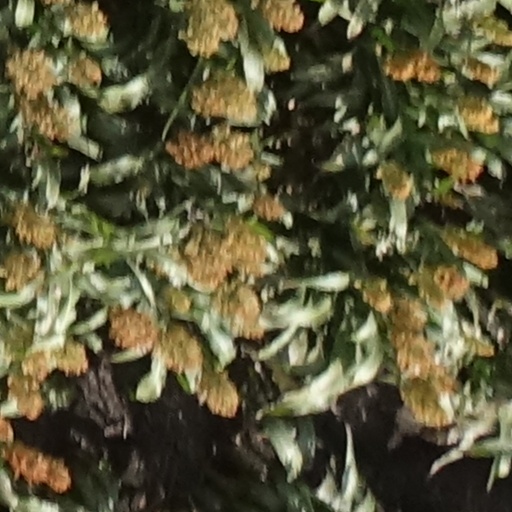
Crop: sorghum